Dōjinsha

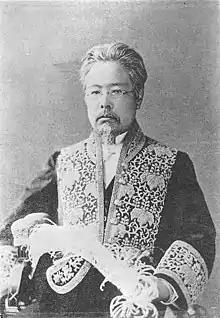
Masanao Nakamura

Dōjinsha was founded in 1873. Alongside Keio Gijuku and Sansagakusha, it was one of the three major Western-style schools in Japan that taught English during the Meiji period. The school also offered classes in Western Studies and Chinese. There was also a Dōjinsha girls' school, which was established in 1875, and a school for the disabled.